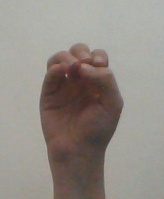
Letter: ha